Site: brandenburg
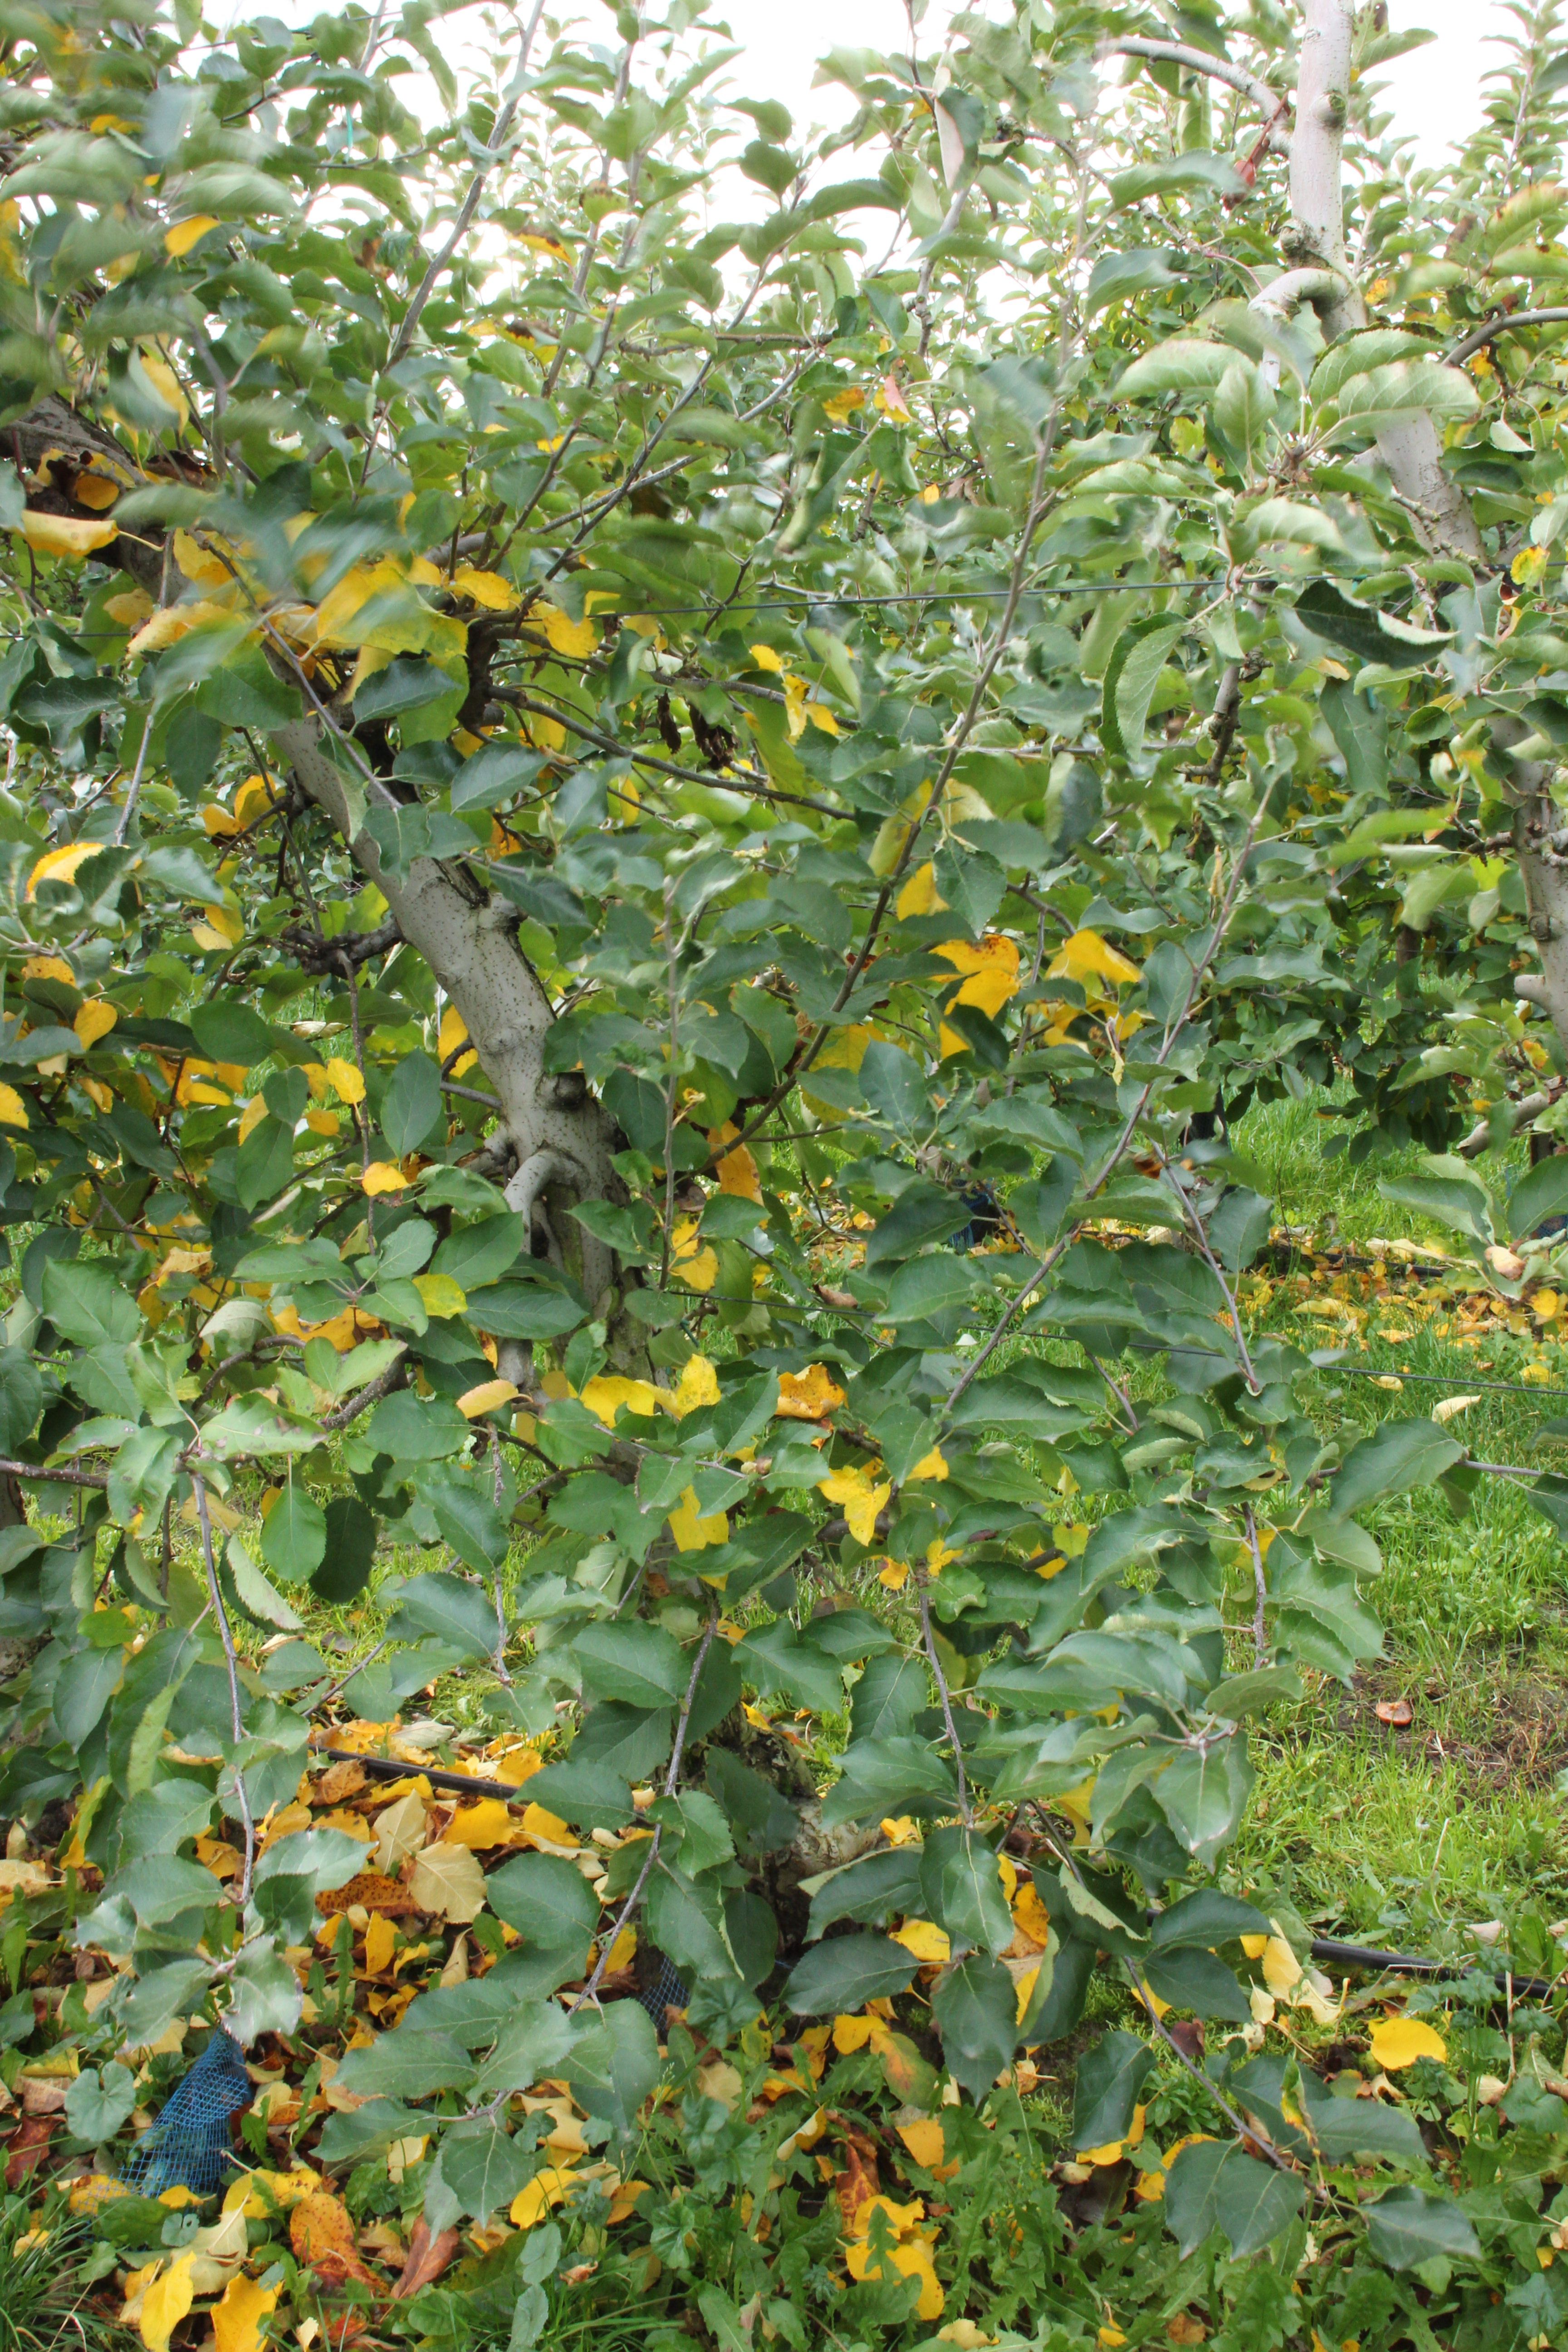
Growth stage (BBCH 91): Senescence, beginning of dormancy